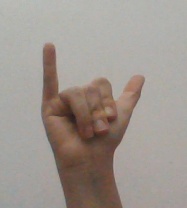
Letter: ya